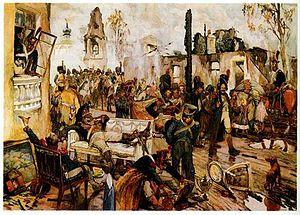
La bataille de Maloïaroslavets eut lieu le 24 octobre 1812 lors de la guerre de la Sixième Coalition, pendant la campagne de Russie, entre l'avant-garde de la Grande Armée, commandée par Eugène de Beauharnais, et les forces d'Alexandre Iᵉʳ. Les troupes franco-italiennes ne peuvent percer vers le sud, ce qui oblige Napoléon à évacuer la Russie par la route déjà suivie à l'aller, par une région dévastée et manquant de provisions, transformant la retraite de Russie en désastre.